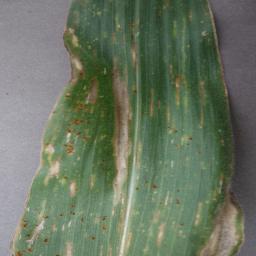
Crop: corn
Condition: (maize)_northern_blight